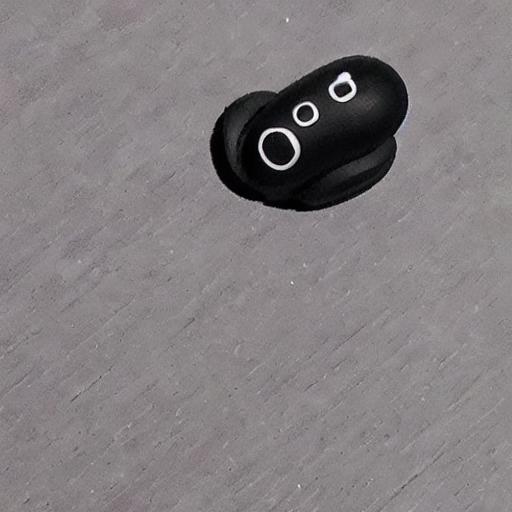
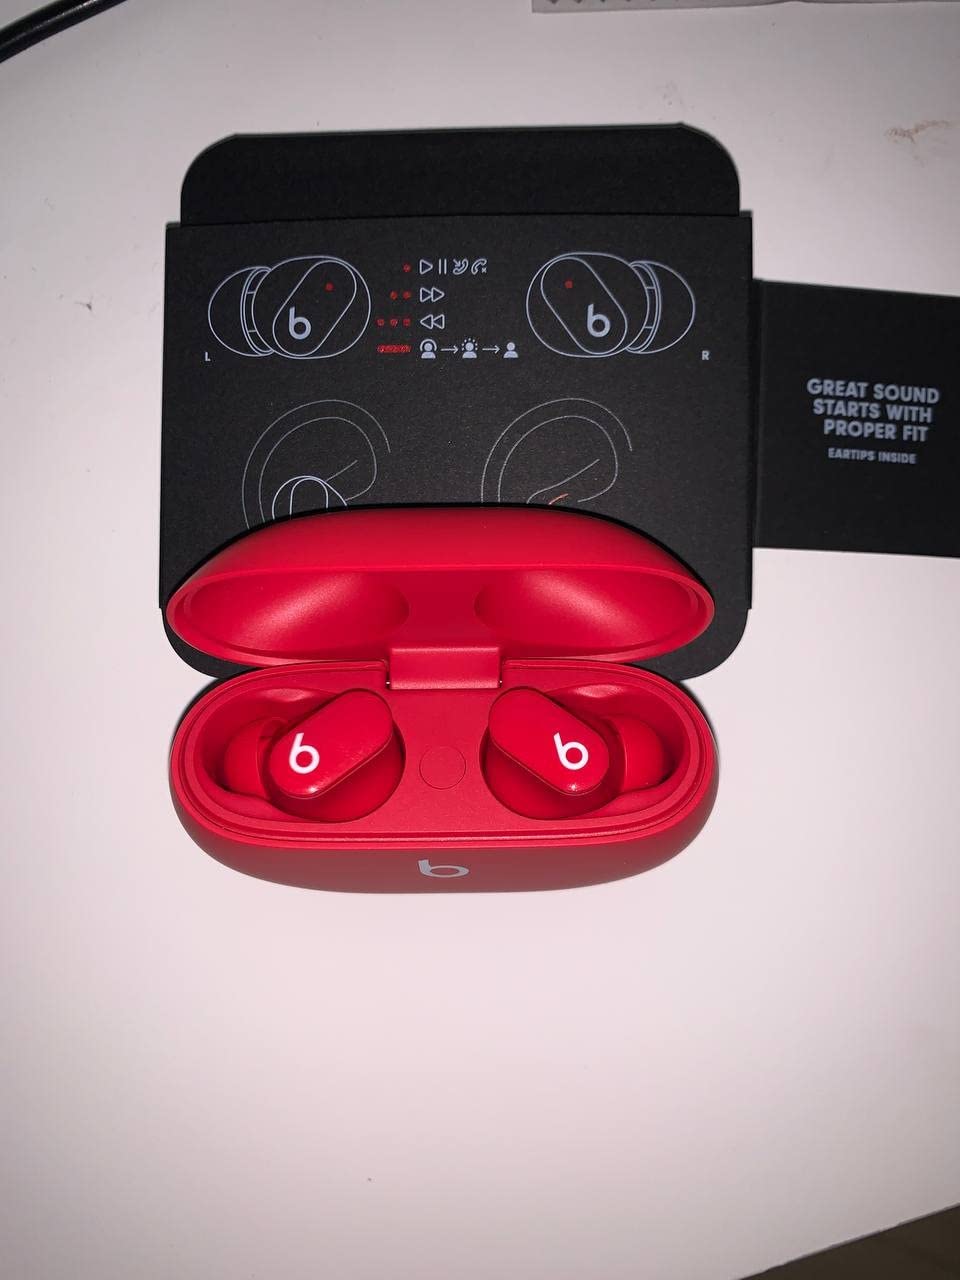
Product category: earbuds
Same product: no